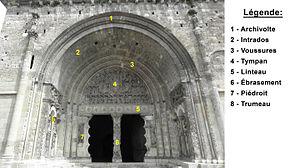
description portail roman
Un trumeau est :